HMS Legion (G74)

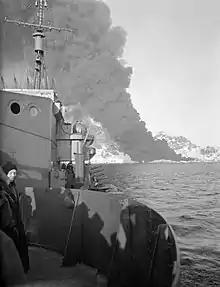
Thick clouds of black smoke as seen from "Legion", during the expedition to the Lofoten islands, Norway, where troops were landed to blow up the oil tanks

On completion of repairs, "Legion" was assigned to the Western Approaches Command at Greenock as part of the 11th Escort Group. She was deployed on convoy defence duties, and also successfully trialled a modified Radar Type 286M using a rotating instead of fixed aerial array. In February she escorted military convoys through the North Western Approaches. She set sail in support of Operation Claymore, a commando raid on the Lofoten Islands, on 1 March. Following the successful completion of these duties, she joined the 14th Escort Group. On 13 April she rescued survivors from the armed merchant cruiser which had been torpedoed in the North Western Approaches by the German submarine . "Legion" rescued 177 men, although another 40 went down with "Rajputana". The rest of April was spent escorting convoys.